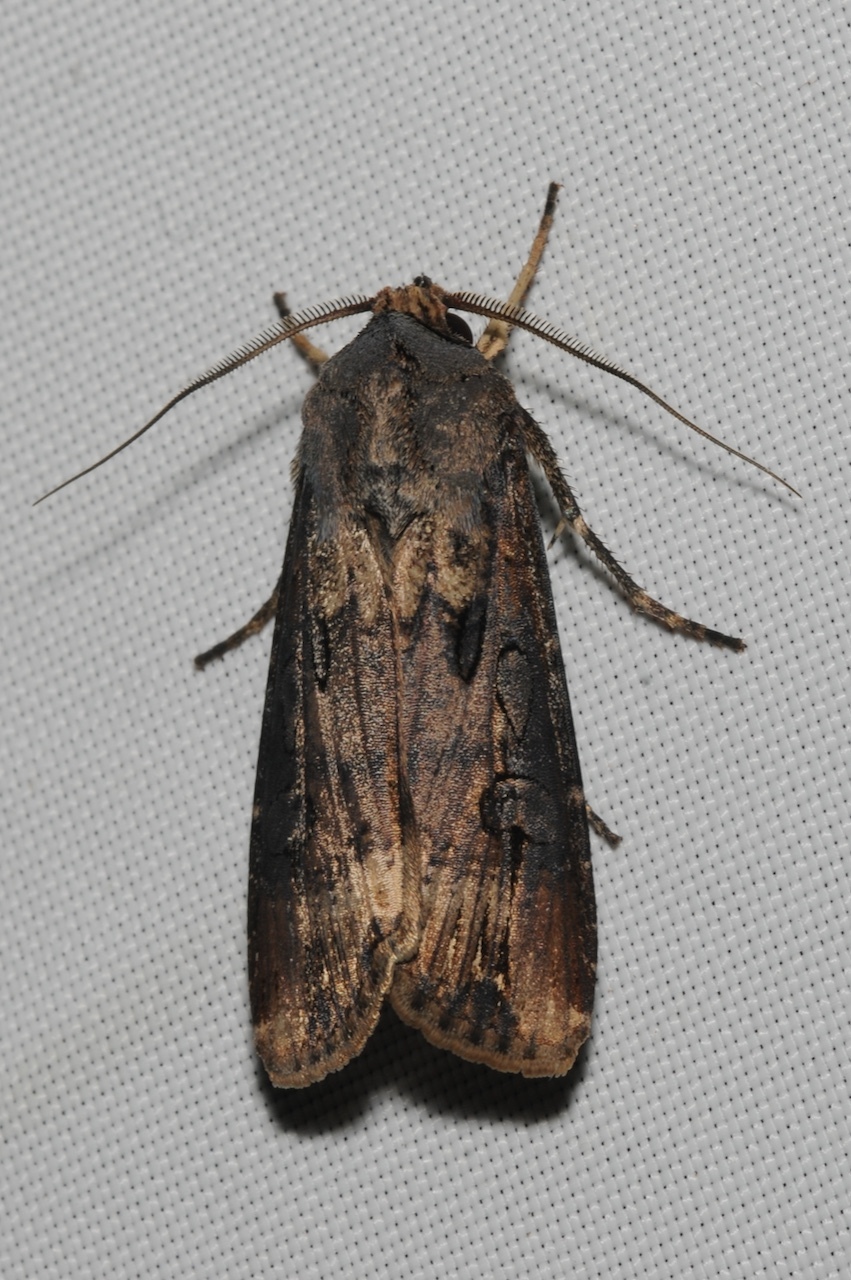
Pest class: cutworms